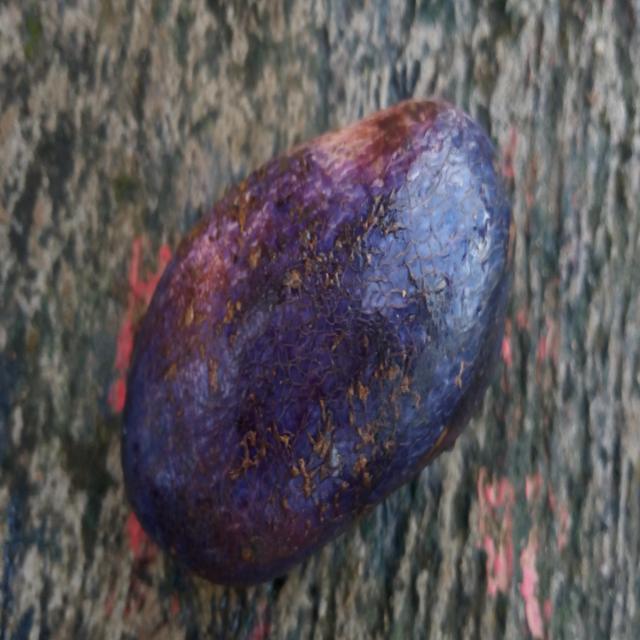
Plum grade: unaffected